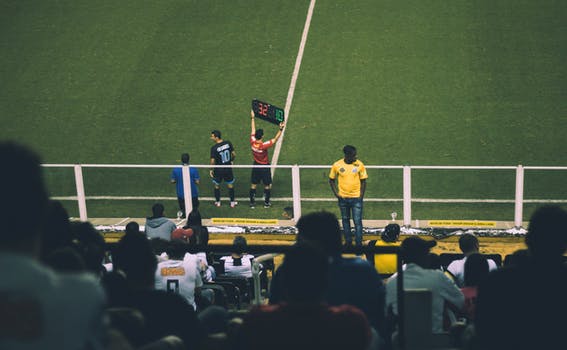
Label: No Watermark